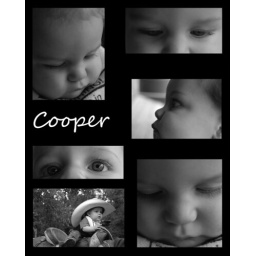
Cooper in black and white